HMS Birmingham (C19)

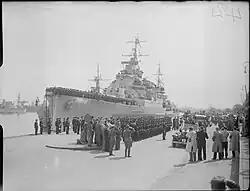
Field Marshal Montgomery saluting from his car while passing down a quayside lined with a Royal Marine Guard of honour from "Birmingham". The Field Marshal had just landed at Copenhagen, Denmark following its liberation by British forces. "Birmingham" is moored to the quayside and her crew line the decks

In April 1943 "Birmingham" was again refitted in the UK, a process completed in October. She returned to the Mediterranean and on 28 November was torpedoed by the off the coast of Cyrenaica. The torpedo struck the keel, in line with the 'B' turret and right under the seaman boys' mess deck, killing about seventy men in that compartment. Seriously damaged, and with her bow almost severed, she succeeded in returning to Alexandria where temporary repairs were carried out. In June 1944, she sailed for the United States where more permanent repairs were carried out. 'X' 6 inch turret was removed and replaced by 16 (4x4) Bofors 40 mm gun plus an increase to 27 (10x2, 7x1) Oerlikon 20 mm cannon. In November 1944, the repairs were completed and she returned to home waters to join the 10th Cruiser Squadron at Scapa Flow.